Hanging in the United States

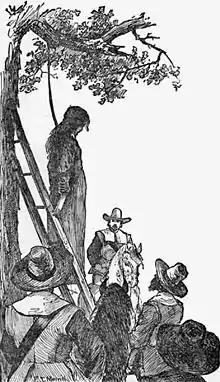
Execution of Ann Hibbins on Boston Common, June 19, 1656. Sketch by F.T. Merril, 1886

During the Salem witch trials of the early 1690s, most of the men and women convicted of witchcraft were sentenced to public hanging. It is estimated that seventeen women and two men were hanged, as a result of the trials.